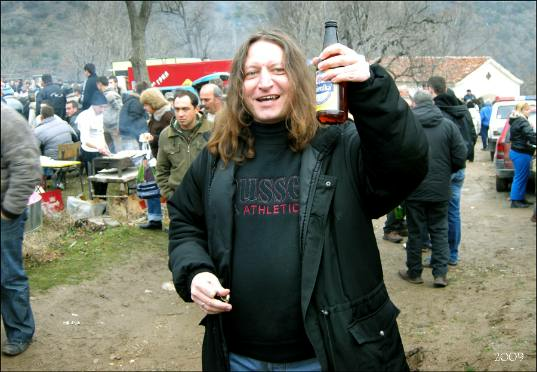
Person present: No